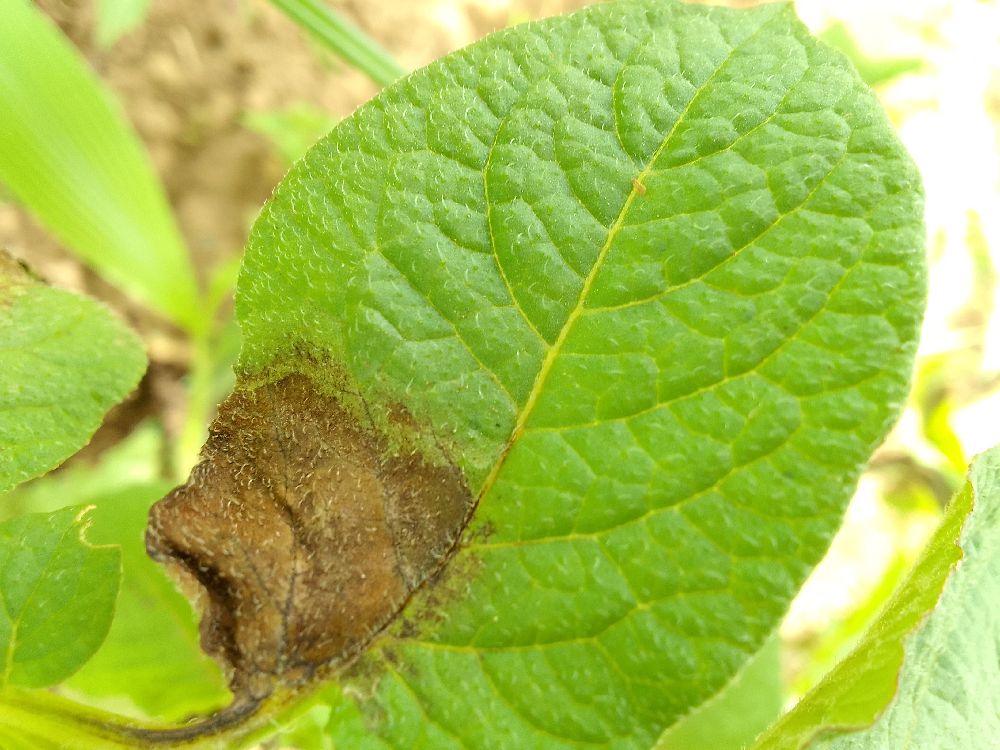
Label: Late blight